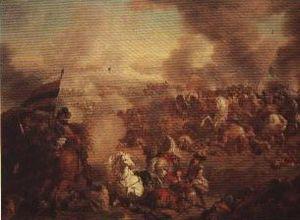
Henri Louis d'Aloigny, marquis de Rochefort, dit le « maréchal de Rochefort », né en 1626 et mort le 22 mai 1676 à Nancy, était un militaire français du XVIIᵉ siècle. Maréchal de France, général des armées du Roy, capitaine des Garde du corps de Sa Majesté, gouverneur et lieutenant général des provinces de Lorraine et du Barrois, de Metz, Toul, Verdun et du pays messin, et de la ville d'Ath en Flandres, Henri Louis d'Aloigny parvient à tous ces honneurs plutôt par son mérite que par sa naissance.